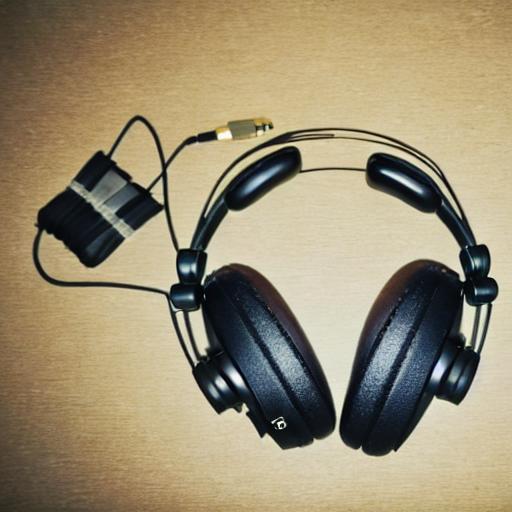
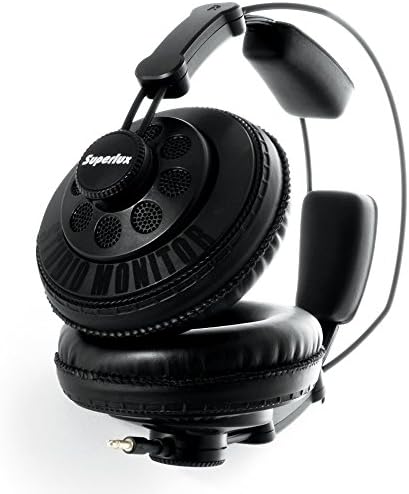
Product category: headphones
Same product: no